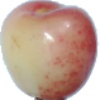
Label: Cherry Rainier 1